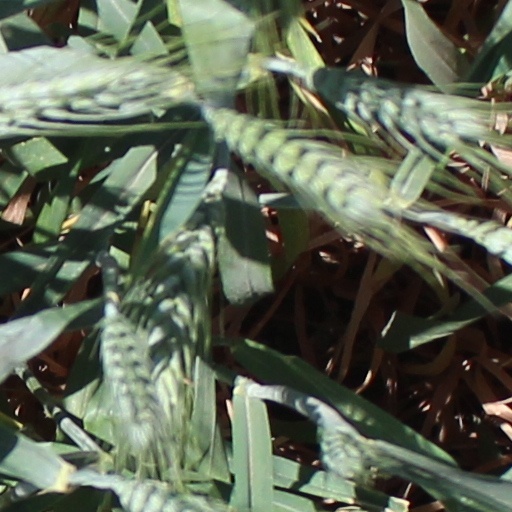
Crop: wheat